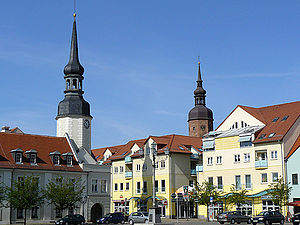
Spremberg
Rådhuset og Korskirken i Spremberg
Spremberg er en by i Landkreis Spree-Neiße i den tyske delstat Brandenburg. Byen er kendt fra kilder tilbage fra 1301. Spremberg ligger ved floden Spree, hvis navn er ophav til bynavnet: „Spree am Berg“ blev til Spremberg.